The Other Human

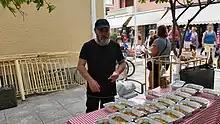
"The other human" Konstantinos Polychronopoulos in Argostoli, Kefalonia. Part of the income of the initiative "Kefalonia Big Walk 2016" were given to "Social Kitchen".

"The Other Human" is a social solidarity initiative created in Athens in 2011 by Konstantinos Polychronopoulos. It cooks food in public places covering the needs of 3000 people every day in Athens. The initiative has expanded in other cities of Greece and has received support by similar groups in other countries. From 2015 onward an area of 230 square meters operates in Metaxourgeio as a food warehouse and a place where everybody can come to eat food, take a shower, rest and drink water or coffee for free. Polychronopoulos, the creator of the initiative, separates its work from charity, stating that in order to accept an offer, the person who wants to make the donation must participate in the action, eating from the same cauldron as everyone.